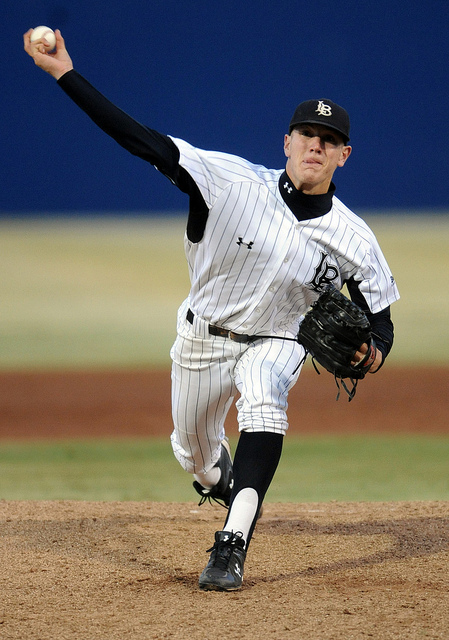
một người đàn ông đang giơ quả bóng chày lên cao để chuẩn bị ném